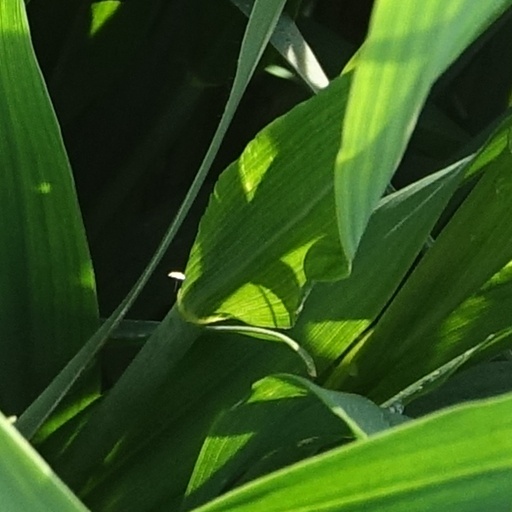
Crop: wheat